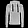
Label: Pullover